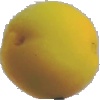
Label: Peach 2